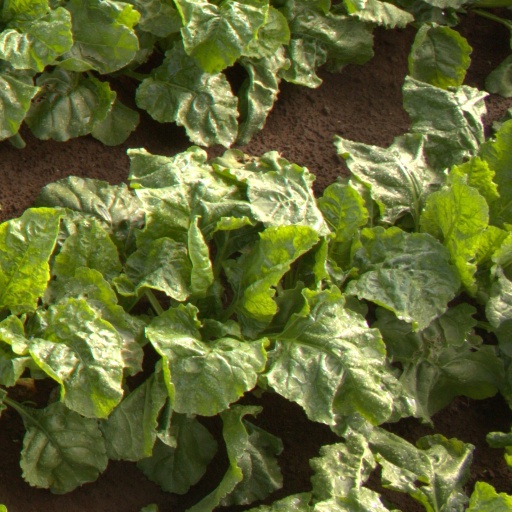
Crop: sugar beet